Fido (wireless carrier)

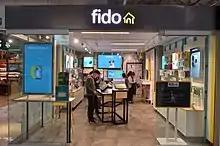
Fido at Pacific Mall

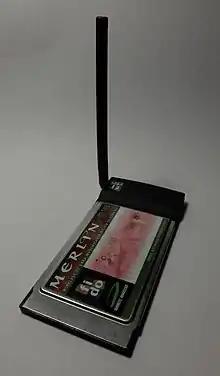
Novatel G100, the first GSM/GPRS PC Card modem available in Canada

Fido Solutions Inc. is a Canadian mobile network operator owned by Rogers Communications. Since its acquisition by Rogers in 2004, it has operated as a Mobile virtual network operator (MVNO) using the Rogers Wireless network.